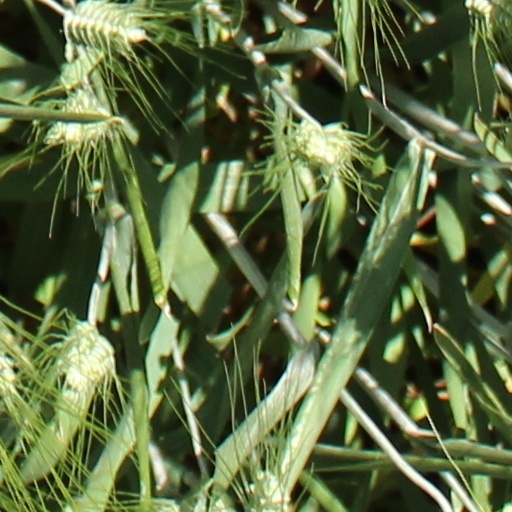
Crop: wheat